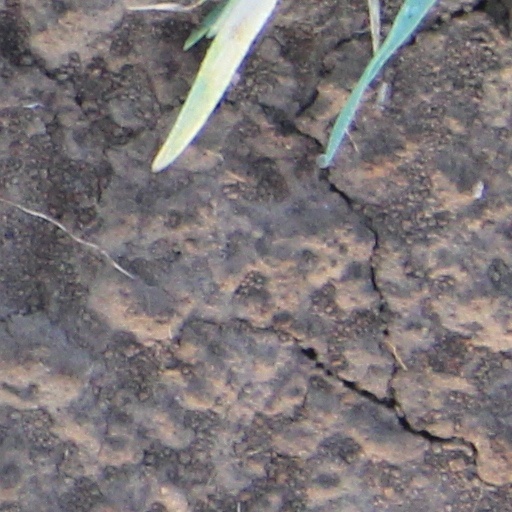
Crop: wheat